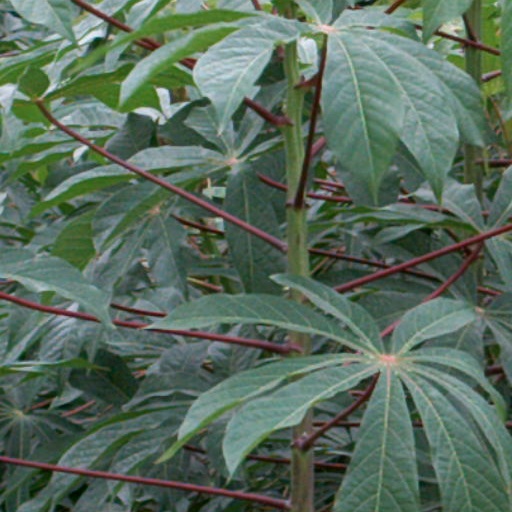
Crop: cassava